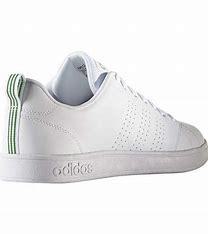
Brand: adidas
Model: neo Adidas NEO Advantage